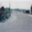
Label: road